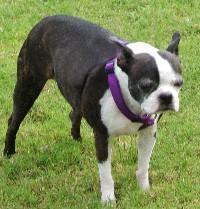
Boston_bull